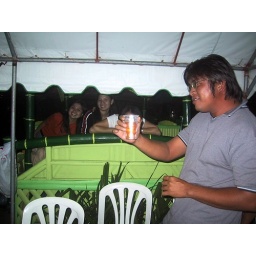
plastic cup right smack in front of Joan's face.